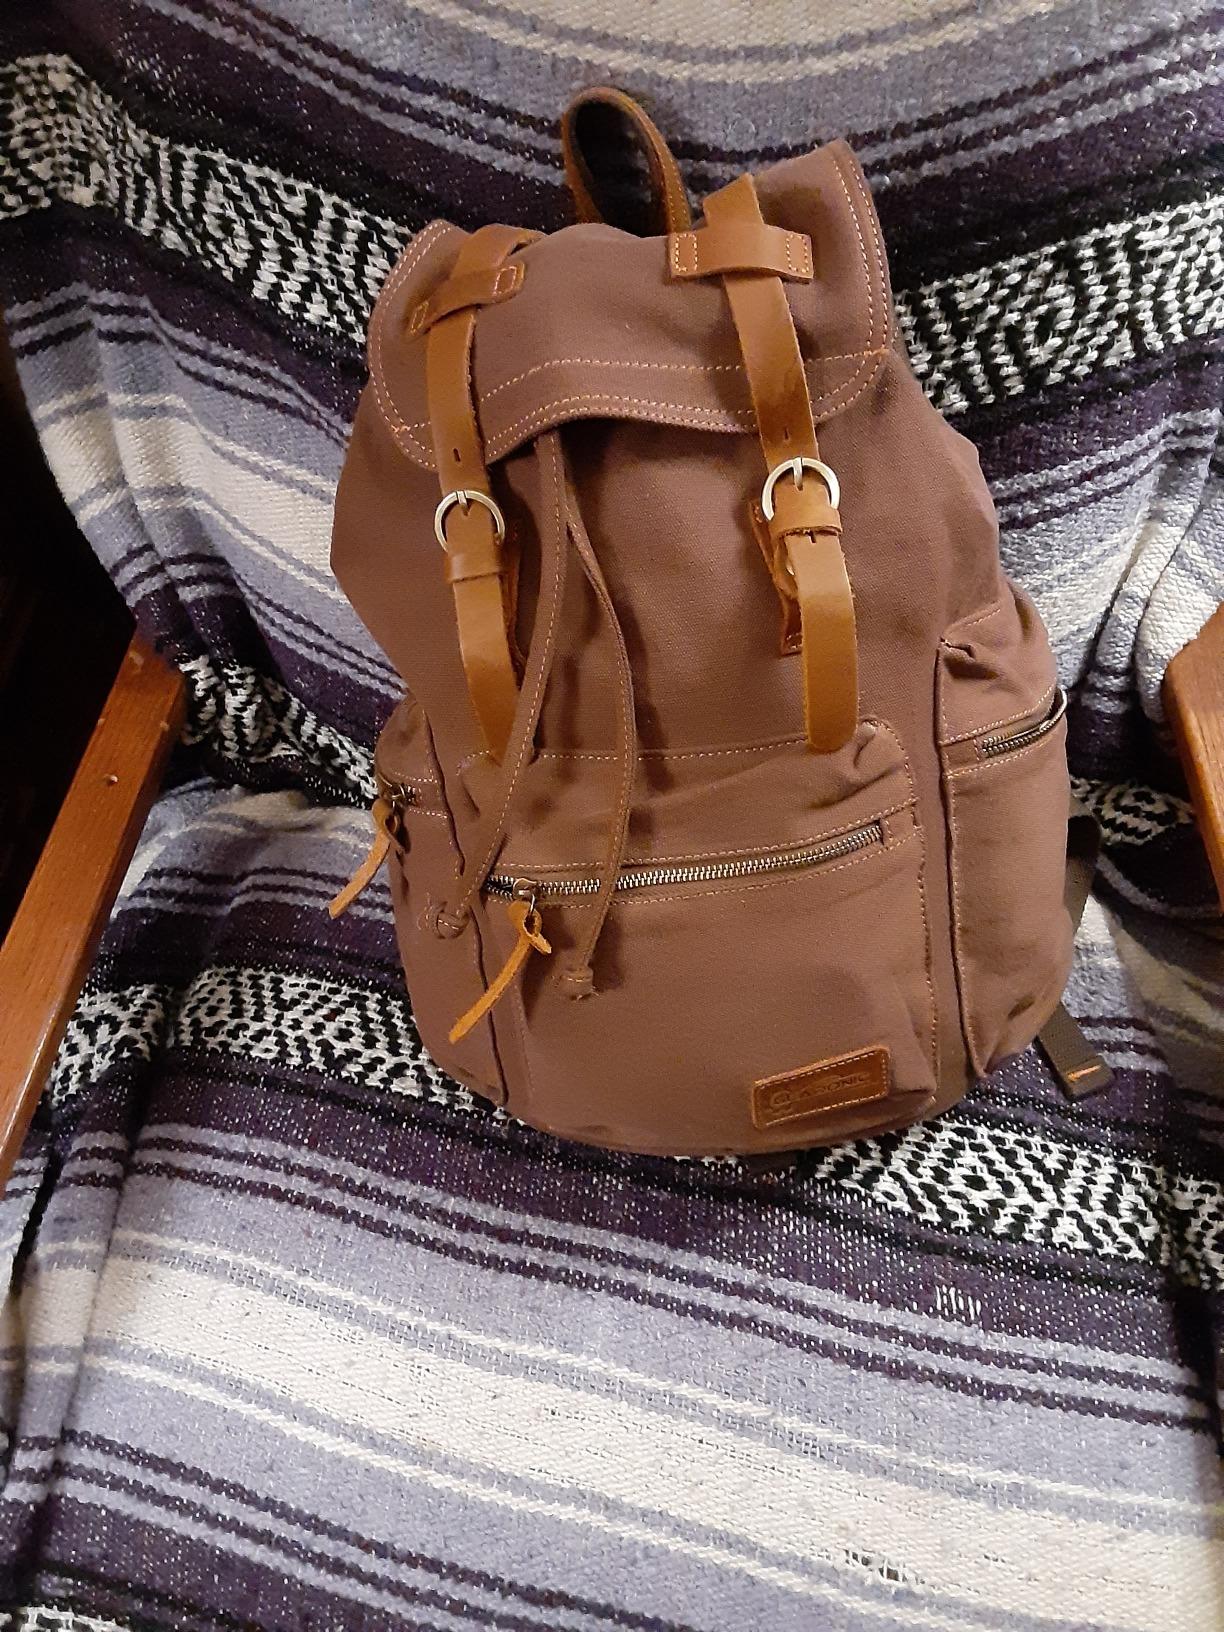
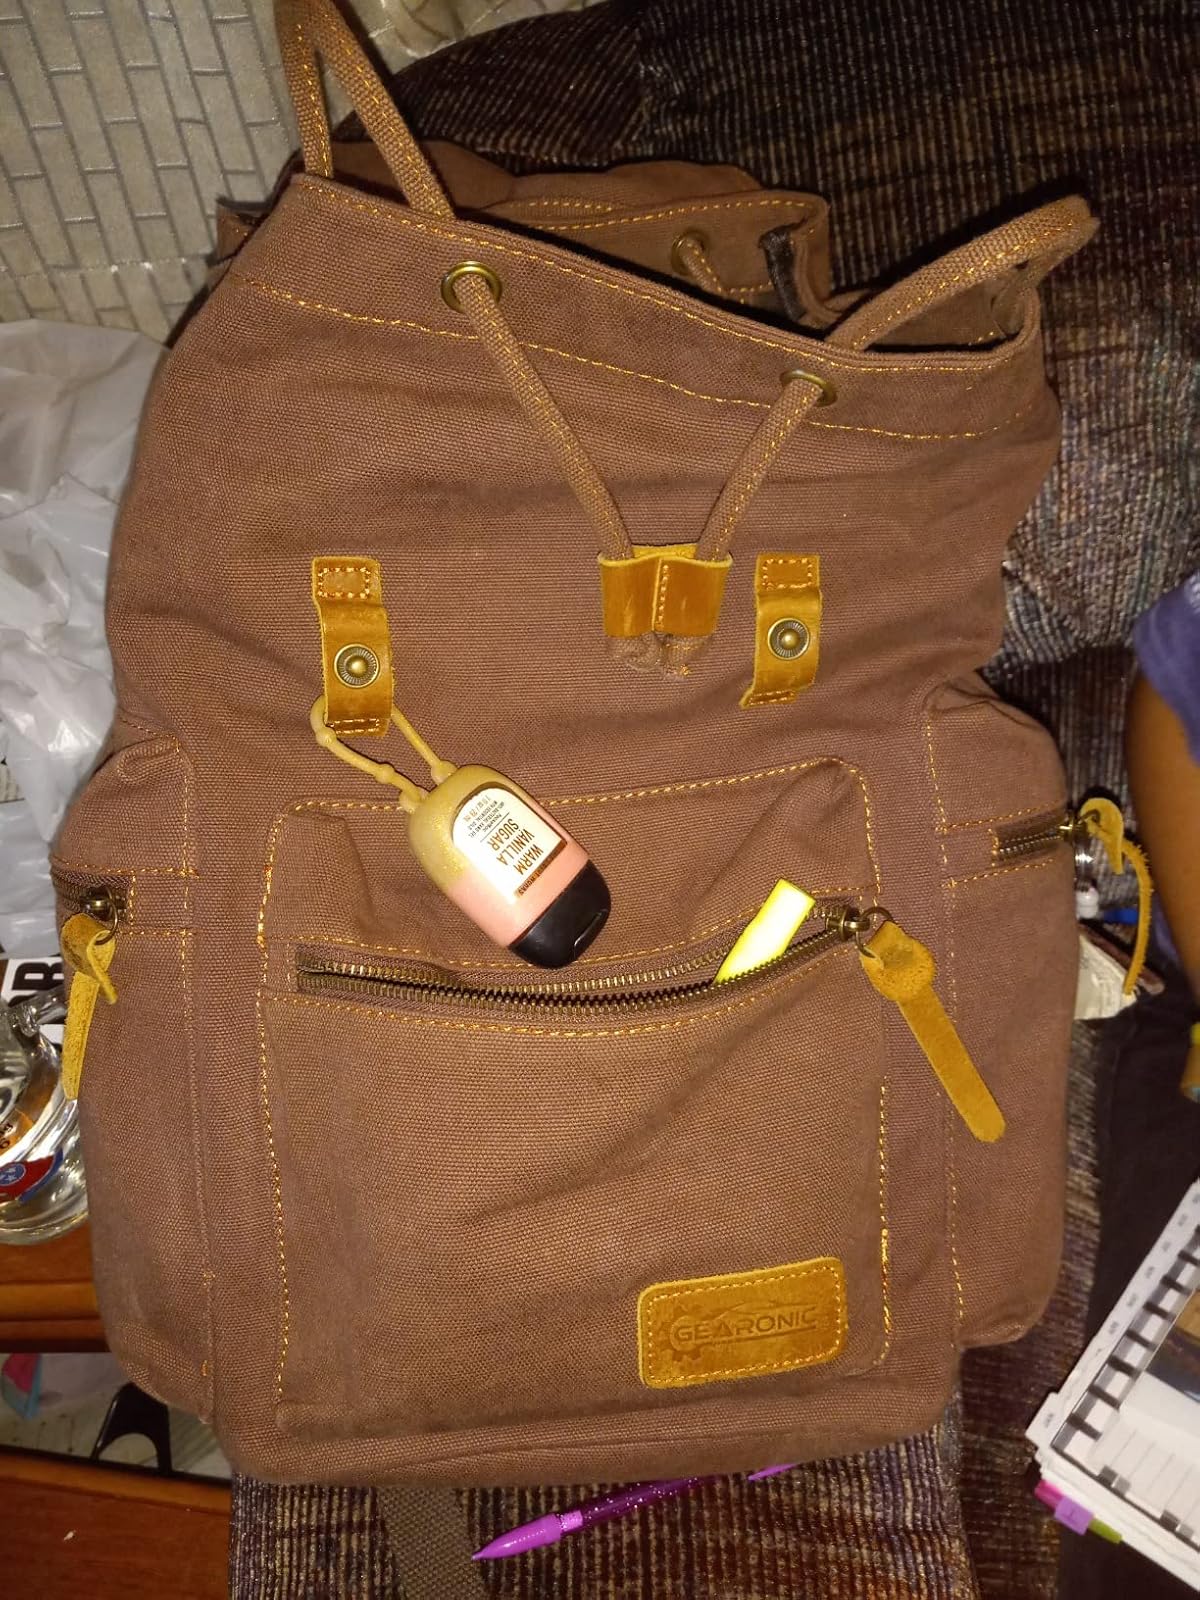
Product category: bag
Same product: yes